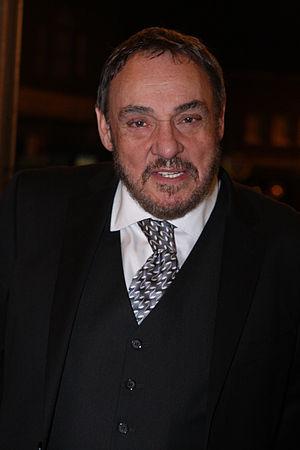
Ferocious Planet est un téléfilm d'horreur américano-irlandais réalisé par Billy O'Brien et diffusé le 9 avril 2011 sur Syfy. Il s'agit du vingt-quatrième film de la collection Maneater series sur Syfy.